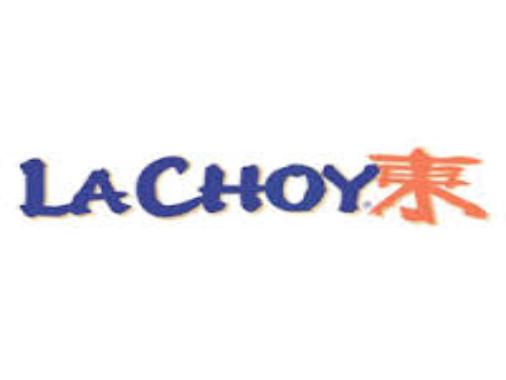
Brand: La Choy
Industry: Food